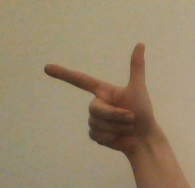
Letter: yaa